Question: Please indicate a possible affordance area of the apple that can be used for eating
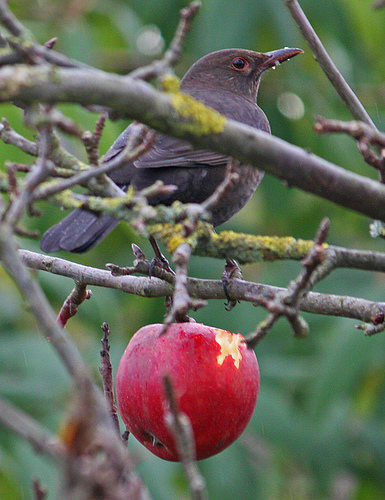
Answer: [113, 325.5, 267, 457.5]